Rosenbaum House

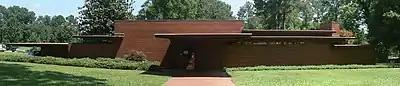
Street-side view of the Rosenbaum House. Two cantilevered roofs can be seen.

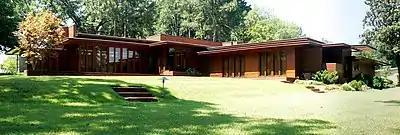
Yard-side view of the Rosenbaum House.

It is listed on the National Register of Historic Places individually, and also as a contributing building in the McFarland Heights historic district.